Sebastiaen Vrancx

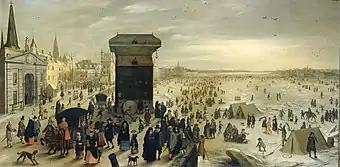
"Ice pleasure on the Scheldt in Antwerp"

In 1610 he was invited to join the elite Confrerie of Romanists, a society of Antwerp humanists and artists. A condition of admission was that the member had travelled to Rome. The diversity and high positions held by the Confrerie's membership offered him a good opportunity to meet with potential patrons. He was elected the dean of the painter's chamber of the Guild in 1611. Vrancx was a member and district head of the local civil militia from 1613 onwards and was in 1626 asked by the Antwerp mayor to serve a five-year term as the captain of the militia in return for a complete exemption from taxes and municipal services. The position entitled Vrancx to carry a sword. It was in a vigorous pose with a sword on his side that he was portrayed by Anthony van Dyck.